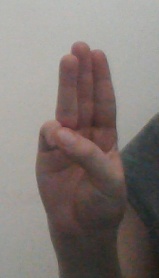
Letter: thaa